Oier Sanjurjo

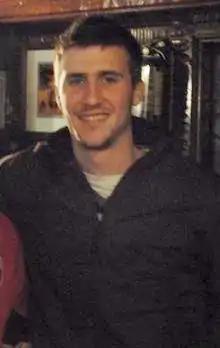
Oier in 2014

Oier Sanjurjo Maté (born 25 May 1986), known simply as Oier, is a Spanish former professional footballer who played as a defender or a defensive midfielder.